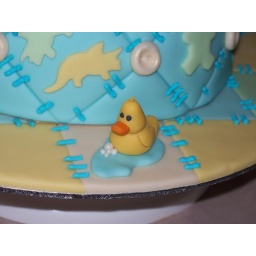
Gumpaste rubber duck sitting in his very own puddle complete with bubbles! =D